Gladstad

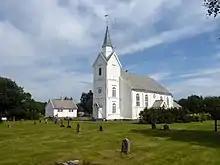
Vega church in Gladstad.

Gladstad is the administrative centre of Vega Municipality in Nordland county, Norway. It is located in the central part of the island of Vega, about southeast of the village of Holand. Vega Church is located in Gladstad.